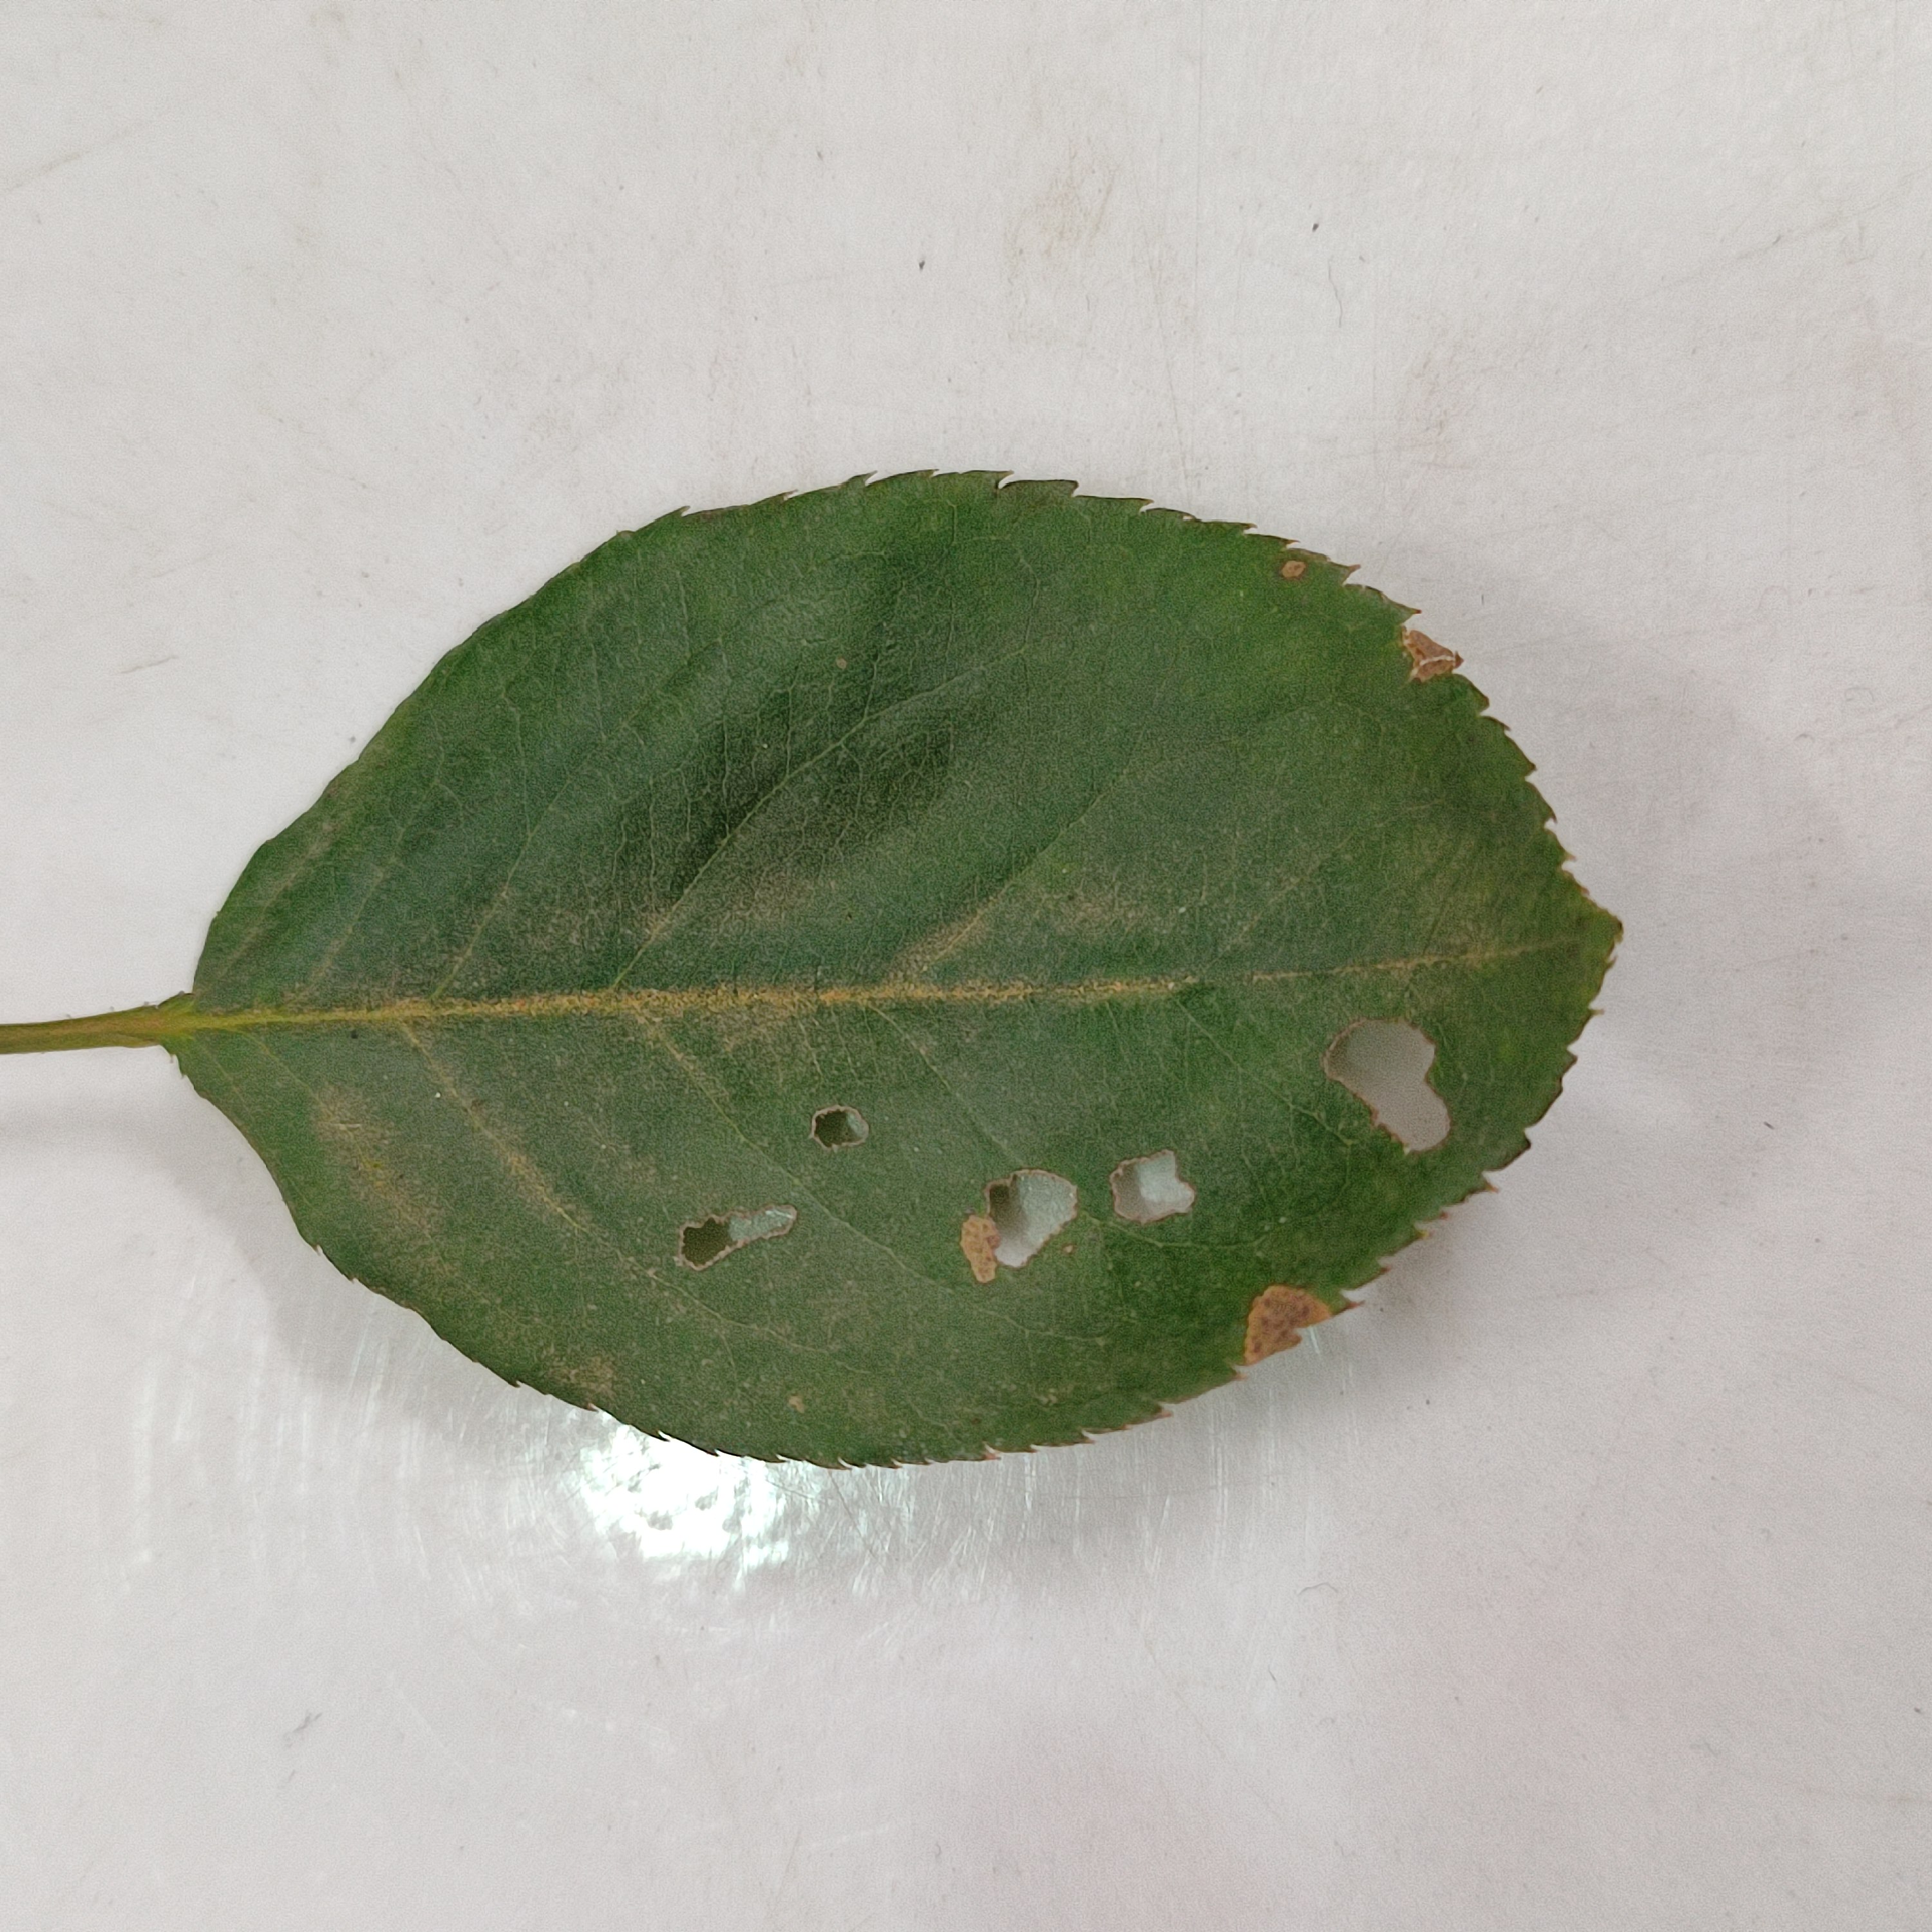
Label: Insect Hole